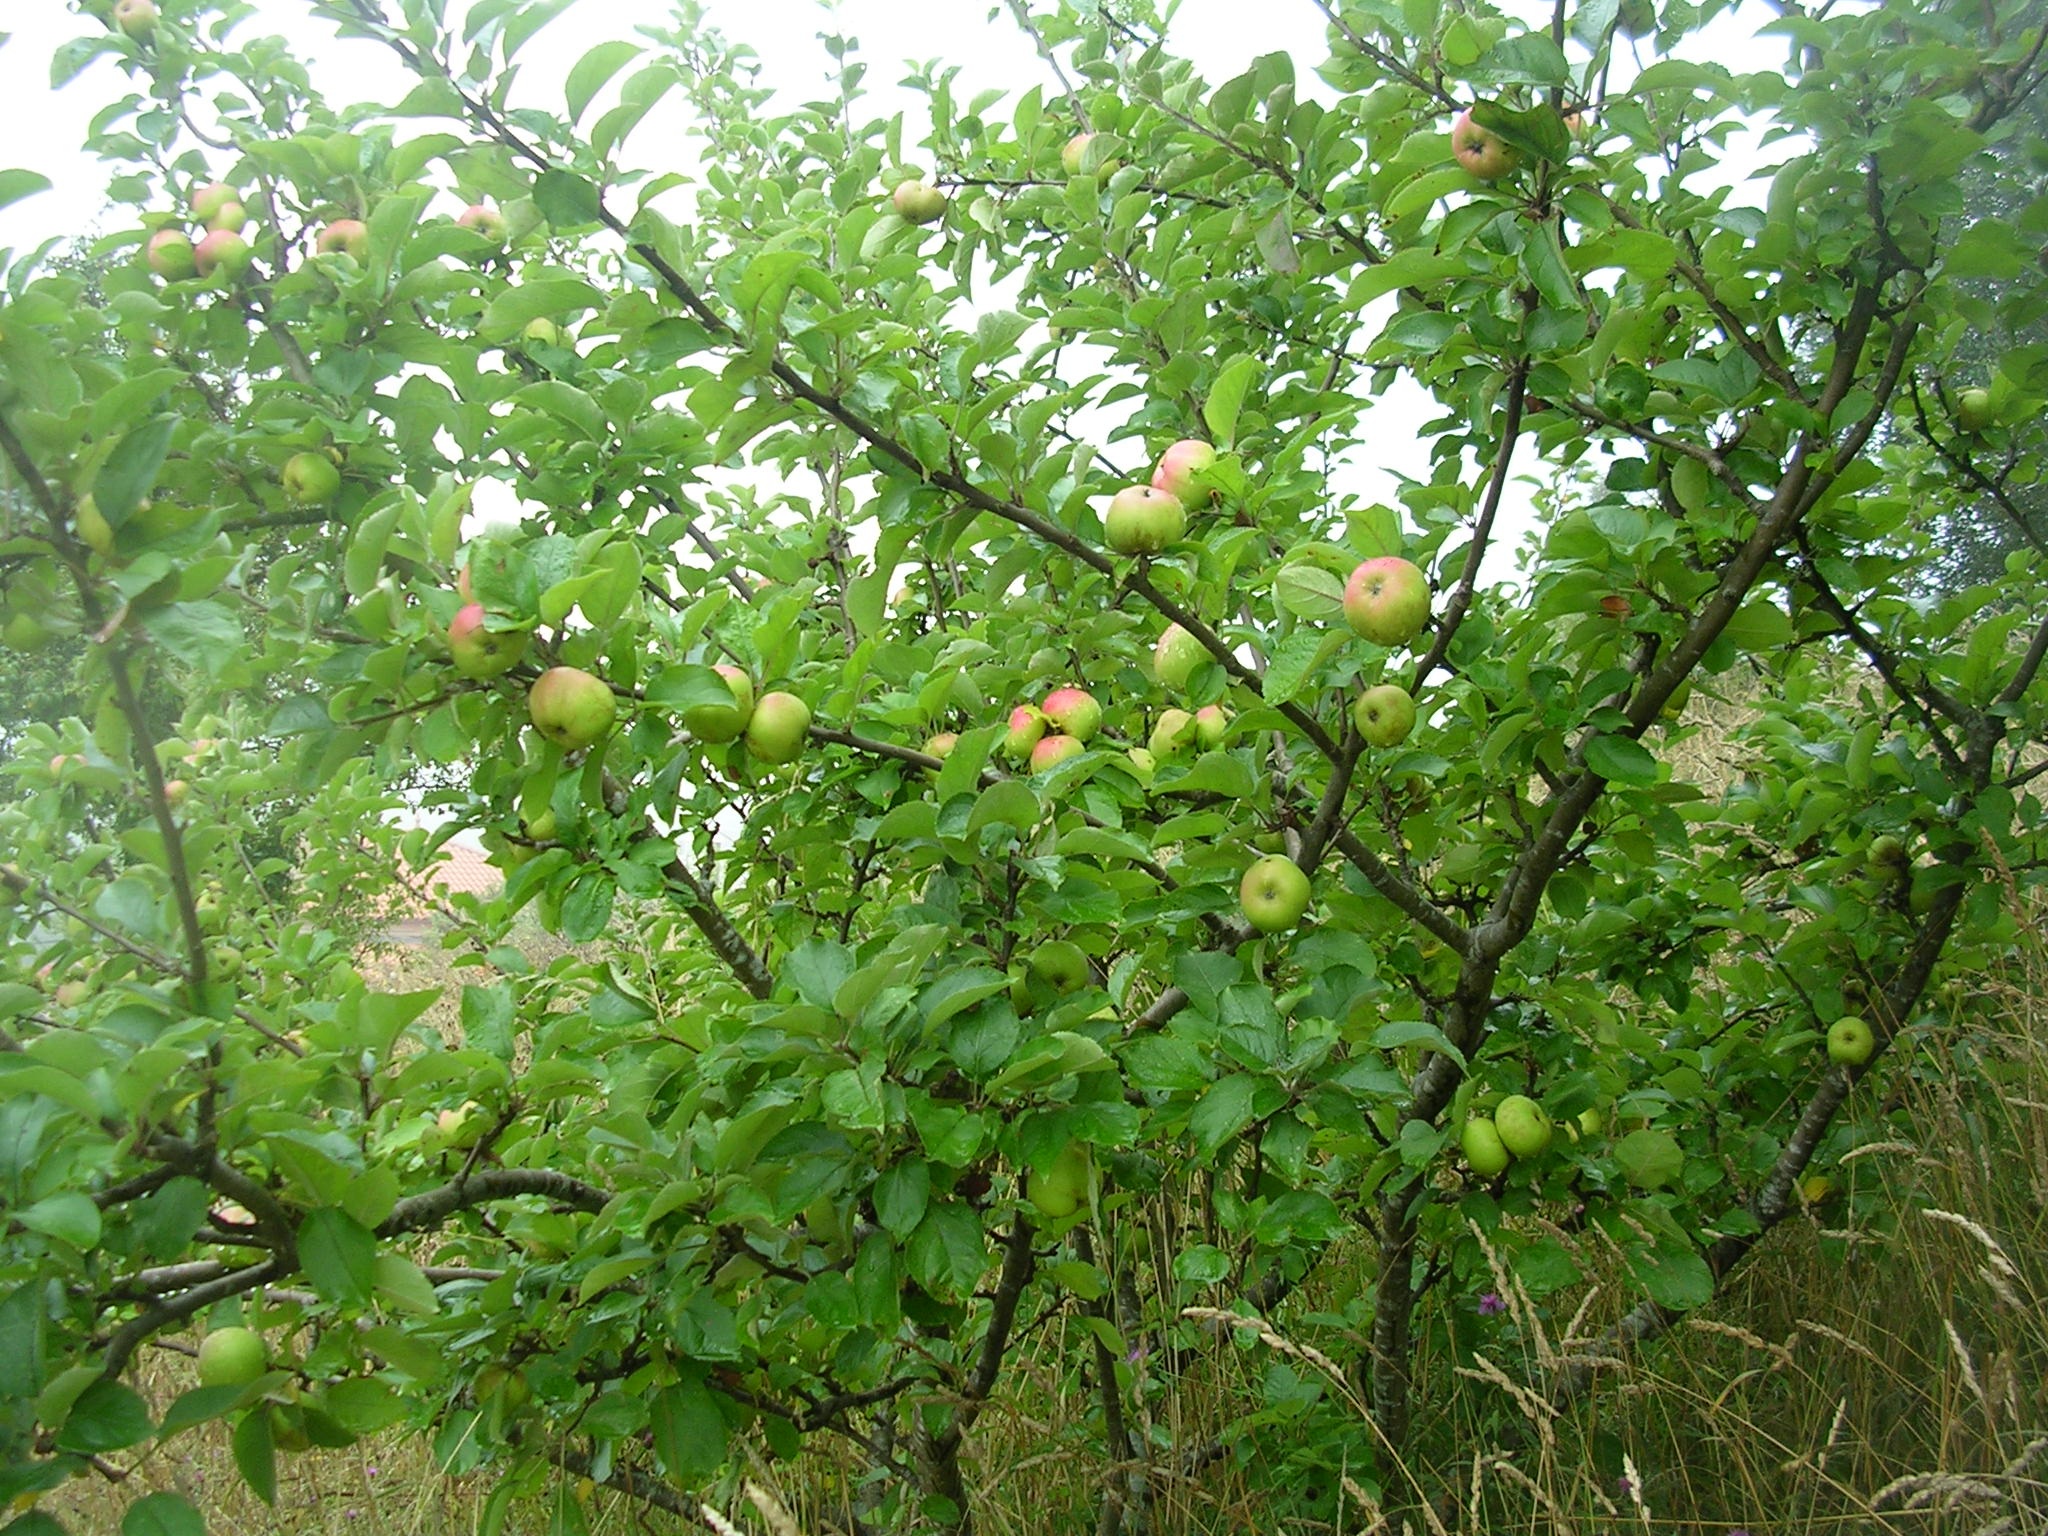
apple, tree, nature, plant, fruit, flower, food, produce, evergreen, vegetation, shrub, deciduous, flowering plant, woody plant, land plant